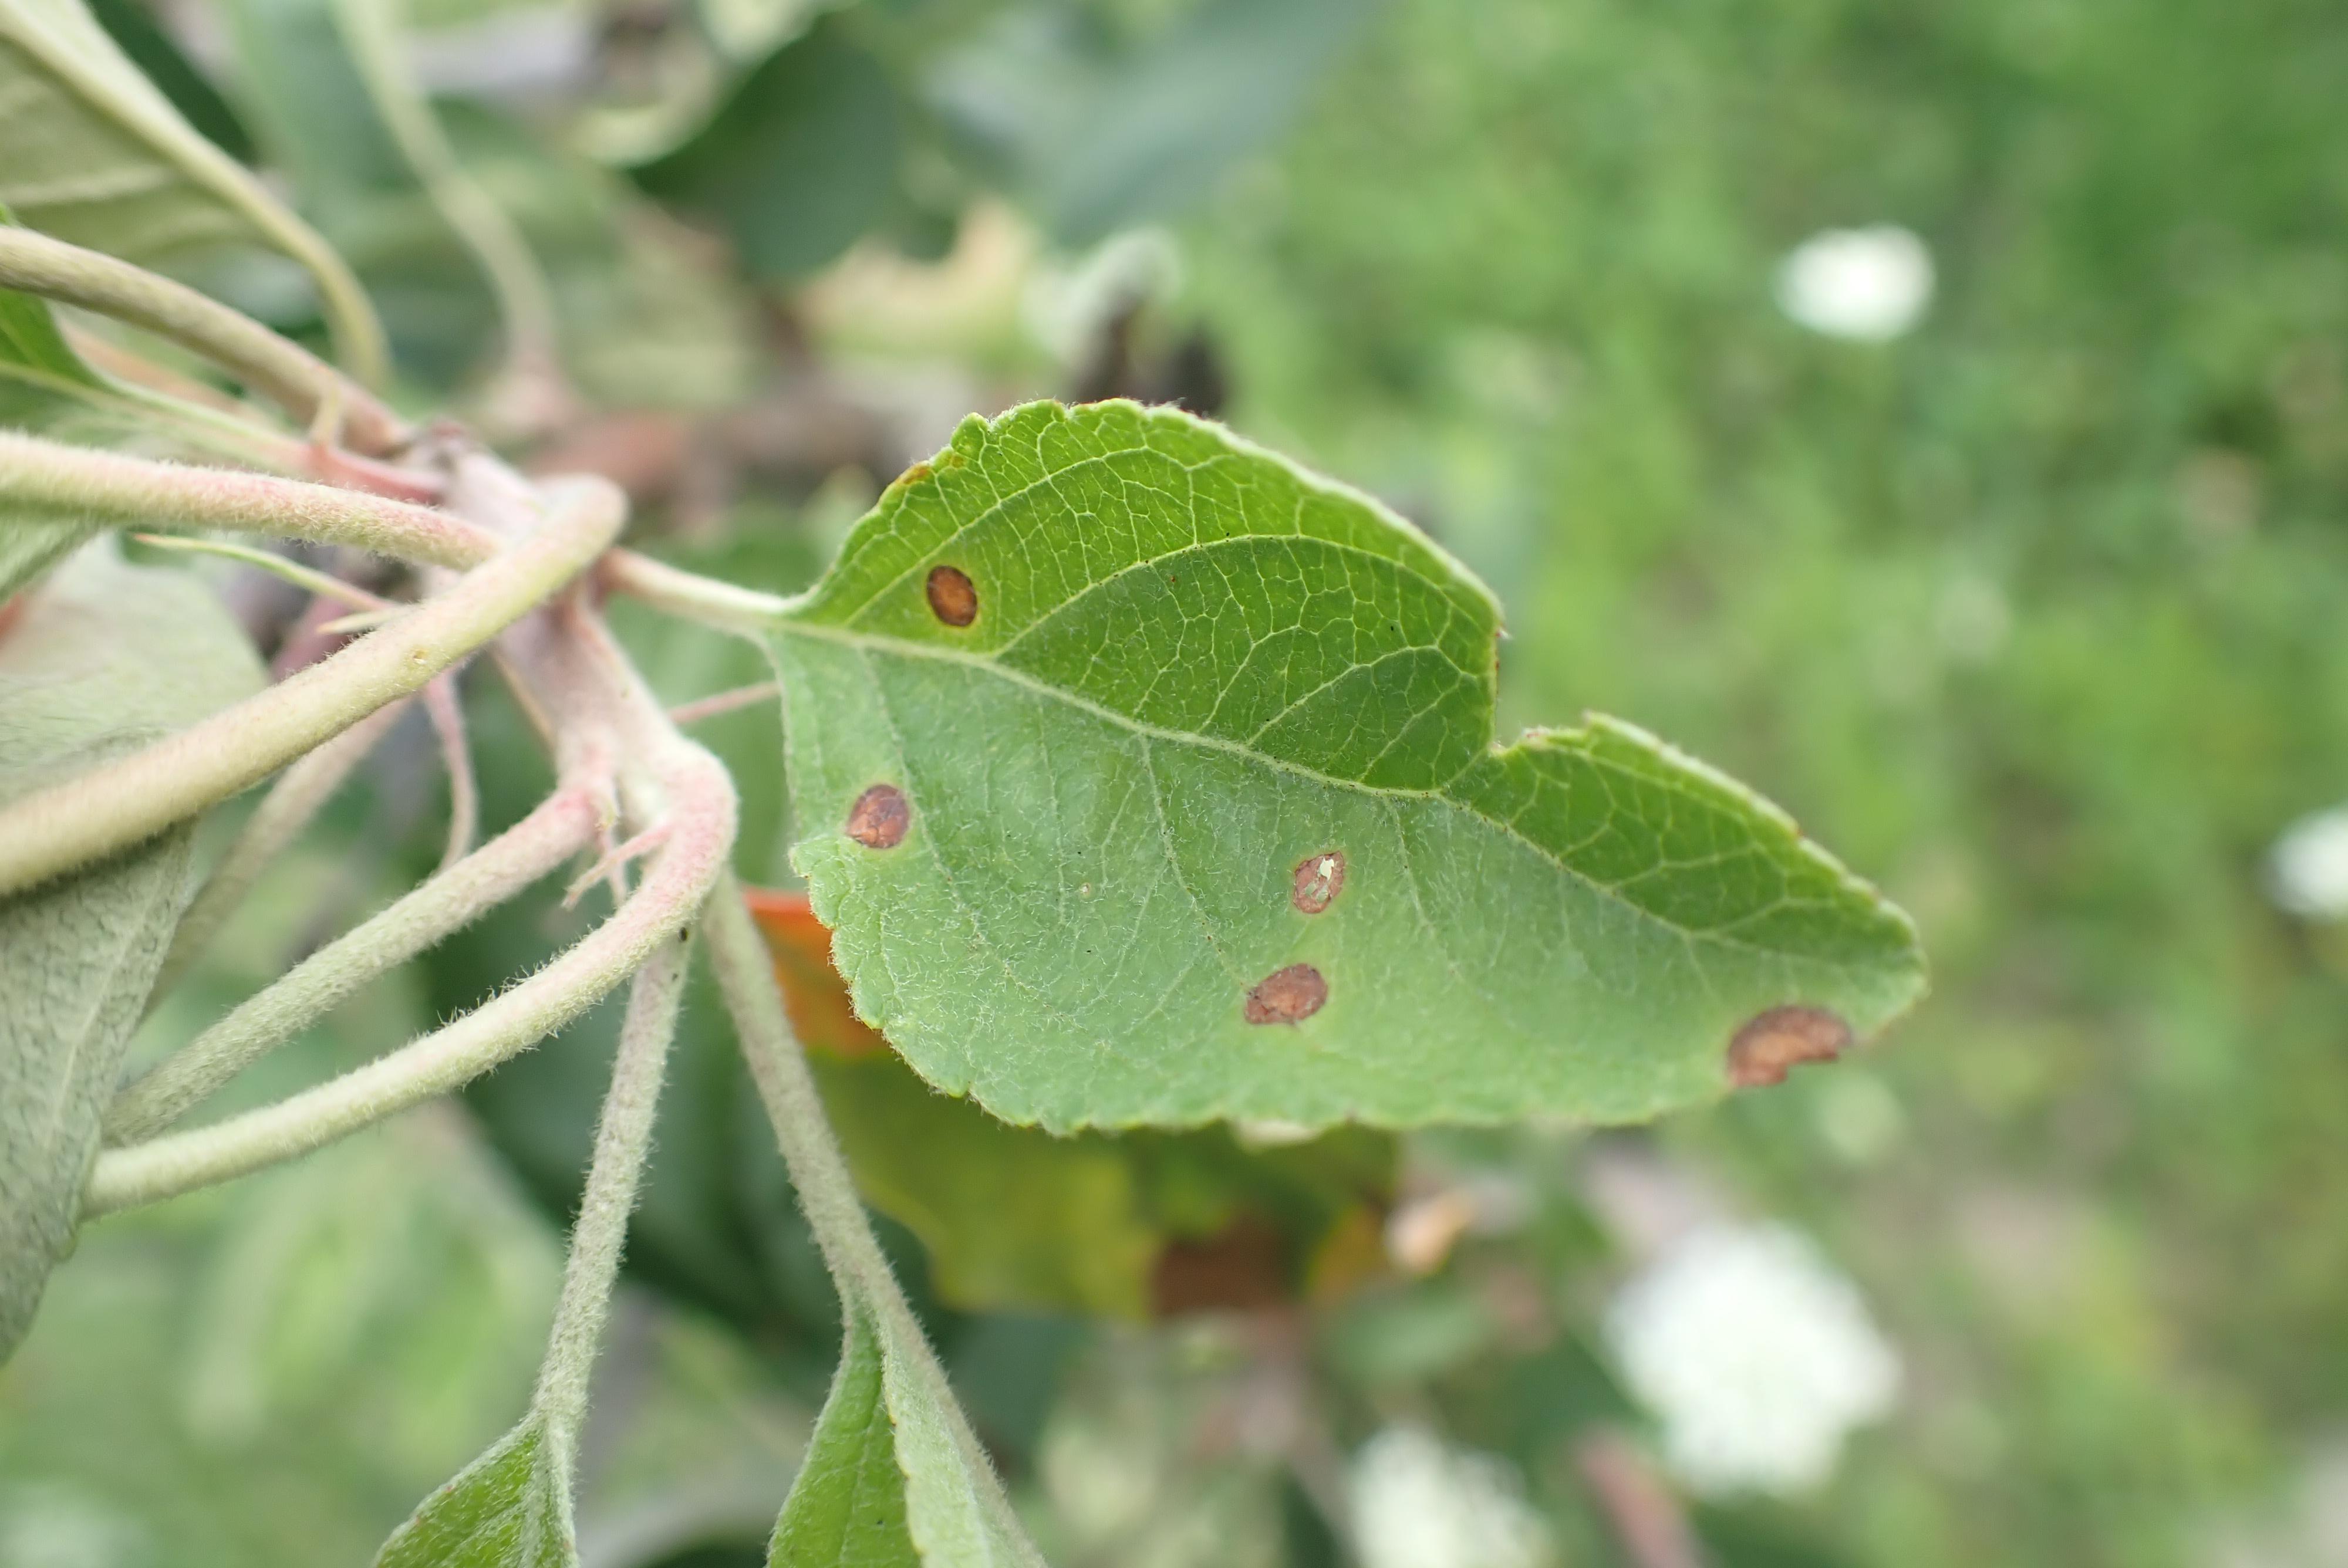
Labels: frog_eye_leaf_spot